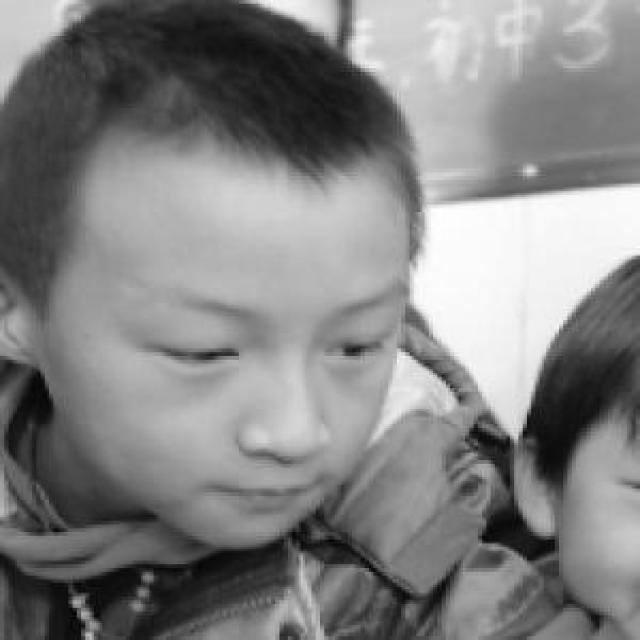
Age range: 0-12